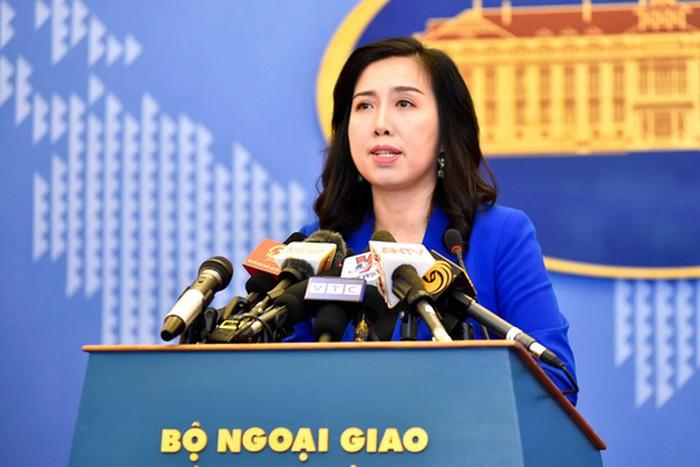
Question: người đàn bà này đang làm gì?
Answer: bà ấy đang phát biểu trước báo chí